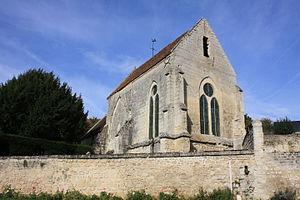
Cet article recense les monuments historiques du sud de l'Aisne, en France.
L'église Notre-Dame est une église située à Tannières, en France.